List of teams and cyclists in the 1934 Tour de France

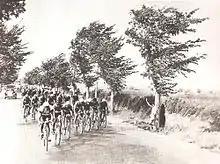
1934 Tour de France

As was the custom since 1930, the 1934 Tour de France was contested by national teams. Belgium, Italy, Germany and France each sent teams of 8 cyclists each, while Switzerland and Spain sent a combined team of eight cyclists. In addition, there were 20 individual cyclists; other than in 1933, they were no longer racing under the nomer "touriste-routier" but as "individuel". In total this made 60 cyclists. Split up in nationalities, there were 20 French, 12 Belgian, 12 Italian, 8 German, 4 Spanish and 4 Swiss cyclists.